John Hargis (basketball)

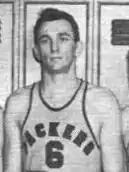
Hargis with the Packers in 1947.

After school, Hargis played for the Anderson Packers for three seasons, then split time between the Fort Wayne Pistons and Tri-Cities Blackhawks during his fourth and final year as a professional. For the first two years, the Packers were a member of the NBL. In 1949–50, however, they merged into the NBA. As a rookie in 1947–48, Hargis was second on the team in scoring (642 points; 10.9 ppg). In his second season, he scored 444 points (7.8 ppg), and then in his final season with the Packers, Hargis averaged 10.7 ppg while scoring 643 points. In addition to moderate personal success, the Packers also won the NBL championship in Hargis' second year on the team.